4Minute

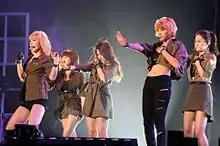
4Minute performing at the 2009 Asia Song Festival

On May 14, Cube Entertainment announced the formation of a five-member girl group, called 4Minute, and revealed that its first member would be former Wonder Girls member Kim Hyuna. Prior to the official announcement, the group was unofficially called the "Hyuna group". The next member, Nam Ji-hyun, was revealed on May 22. The remaining members were announced the following day. 4Minute released its first single, "Hot Issue", on June 15, and had their first television performance on MNet Countdown on June 18. On June 21, the group's van was raided by fans, who stole clothing and other items. Cube Entertainment said, "It was very unfortunate that such an ordeal occurred." On August 20, the group released its first mini-album called "For Muzik" along with its second single, "Muzik". The song won an Inkigayo Mutizen award. On August 27, South Korean radio and television network KBS banned the playing of "Won't Give You" for what they considered to be overly sexual lyrical content. The lyrics in question, in the style of a first-person narrative, express an unwillingness on the part of the subject to "give" herself or her heart to her partner. Cube Entertainment responded to the ban by stating that the song was intended to be "about the pure feelings of a girl to a guy" and that they were very disappointed by the decision. On October 15, the single "What a Girl Wants" was released. On December 2, 4Minute, with Korean singers Mario and Amen, released the Christmas song "Jingle Jingle". The group recorded a remix with American artist Amerie for her song "Heard 'em All" which was part of the Asian version of her fourth album. The song featured Korean rapper Yong Jun-hyung of label mate Beast.